List of bow tie wearers

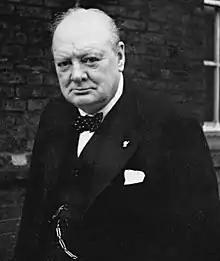
Winston Churchill was often photographed wearing a polka dot bow tie.

This is a list of notable bow tie wearers, real and fictional; notable people for whom the wearing of a bow tie (when not in formal dress) is also a notable characteristic.